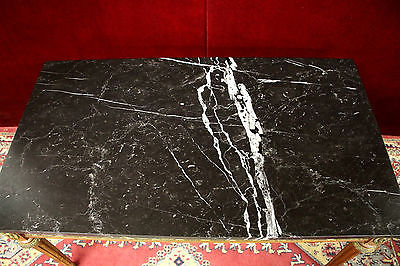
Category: table